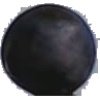
Label: blue_grape